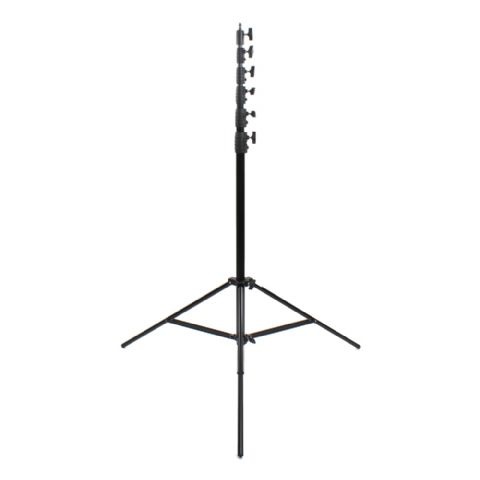
Falcon eyes lampstatief lm-7300ha heavy duty 730 cm
Brand: Falcon
Het Falcon Eyes lampstatief LM-7300HA is een extra degelijk statief met een maximale hoogte van maar liefst 7,3 meter! Dit maakt het statief zeer geschikt voor eventfotografie, voor het fotograferen van hoge objecten, verlichten van grote hoogte en nog veel meer doeleinden. Op de 1/4" male spigot kunnen diverse accessoires gemonteerd worden. Door het robuuste frame en zeer brede spreidstand van 136 cm biedt het statief voldoende stabiliteit. In vergelijking met zijn lengte heeft het statief een licht gewicht (5,5 kilogram) waardoor het statief gemakkelijk mee te nemen is. Met een optionele verloopnippel (zie "Optionele Accessoires") kunt u bijvoorbeeld ook een balhoofd of panoramakop op het statief plaatsen. Optionele accessoires Falcon Eyes Lampstatief LM-7300HA U kunt het statief extra verstevigen door optionele gewichten aan de poten te bevestigen, zie: "Optionele Accessoires". Diameter buizen: 45, 40, 36, 31,5, 28, 26 mm. Maximaal belastbaar gewicht: Met alleen de eerste sectie volledig uitgeklapt: 22,5 kg. Met de eerste en tweede sectie volledig uitgeklapt: 15 kg. Met de eerste, tweede en derde sectie volledig uitgeklapt: 10 kg. Met de eerste, tweede, derde en vierde sectie volledig uitgeklapt: 7,5 kg. Met de eerste, tweede, derde, vierde en vijfde sectie volledig uitgeklapt: 3,25 kg. Met de eerste, tweede, derde, vierde, vijfde en zesde sectie volledig uitgeklapt: 2 kg.
Category: Cameras & Optics > Camera & Optic Accessories > Tripods & Monopods > Studio Tripods